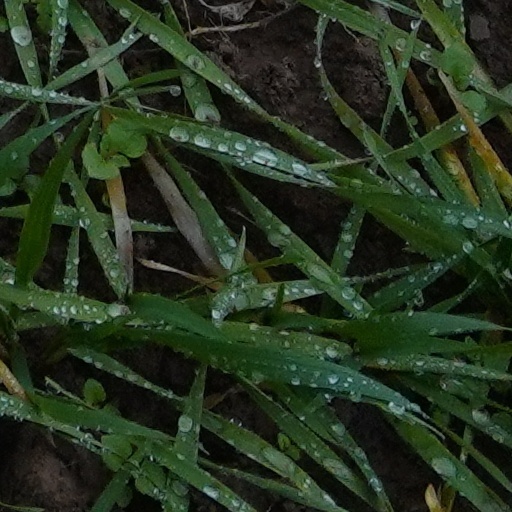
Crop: wheat